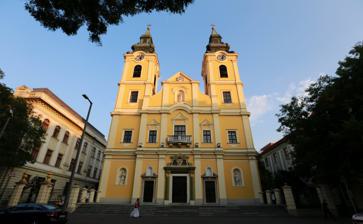
Building: St. Anne's Cathedral, Debrecen
Country: Hungary
Year built: 1721
Church in Debrecen, Hungary St. Anne's Cathedral Szent Anna székesegyház Location Debrecen Country Hungary Denomination Roman Catholic Church The St. Anne's Cathedral ( Hungarian : Szent Anna székesegyház ) also called Debrecen Cathedral It is a Catholic religious building that since 1993 works as the cathedral of the Diocese of Debrecen-Nyíregyháza, is located in the city of Debrecen , Hungary . The baroque church was built in 1721, commissioned by Cardinal Imre Csáky, by the Milanese architect Giovanni Battista Carlone and dedicated to St. Anne in 1746. In 1811 the church tower was damaged by fire in 1834 and were built the two towers projected by Ferenc Povolny. In 1928 new entrances were added and restoration works were being renovated entrance with the creation of a wide staircase, and the three statues on the facade dedicated to St. Emeric of Hungary, St. Stephen and the Virgin and Child Jesus. See also Roman Catholicism in Hungary List of cathedrals in Hungary St. Anne Internal view References